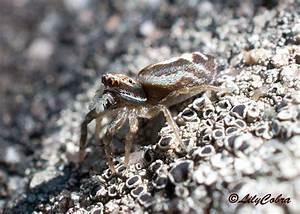
spider